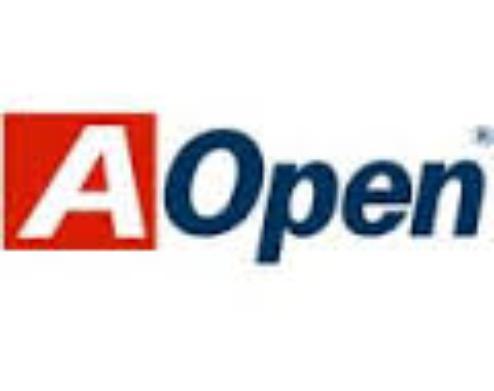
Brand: Aopen
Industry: Electronic